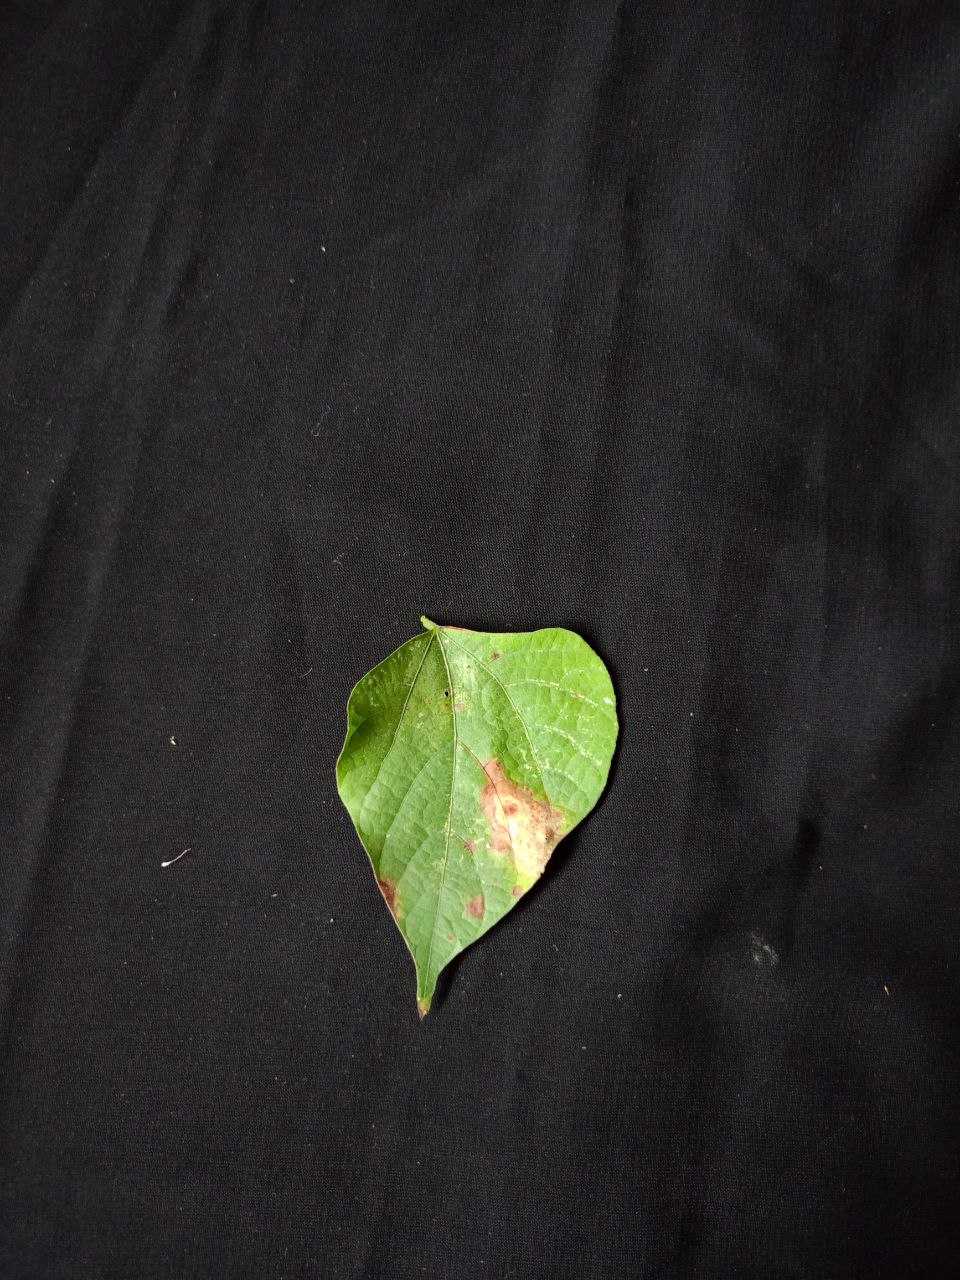
Crop: bean
Leaf condition: Blight